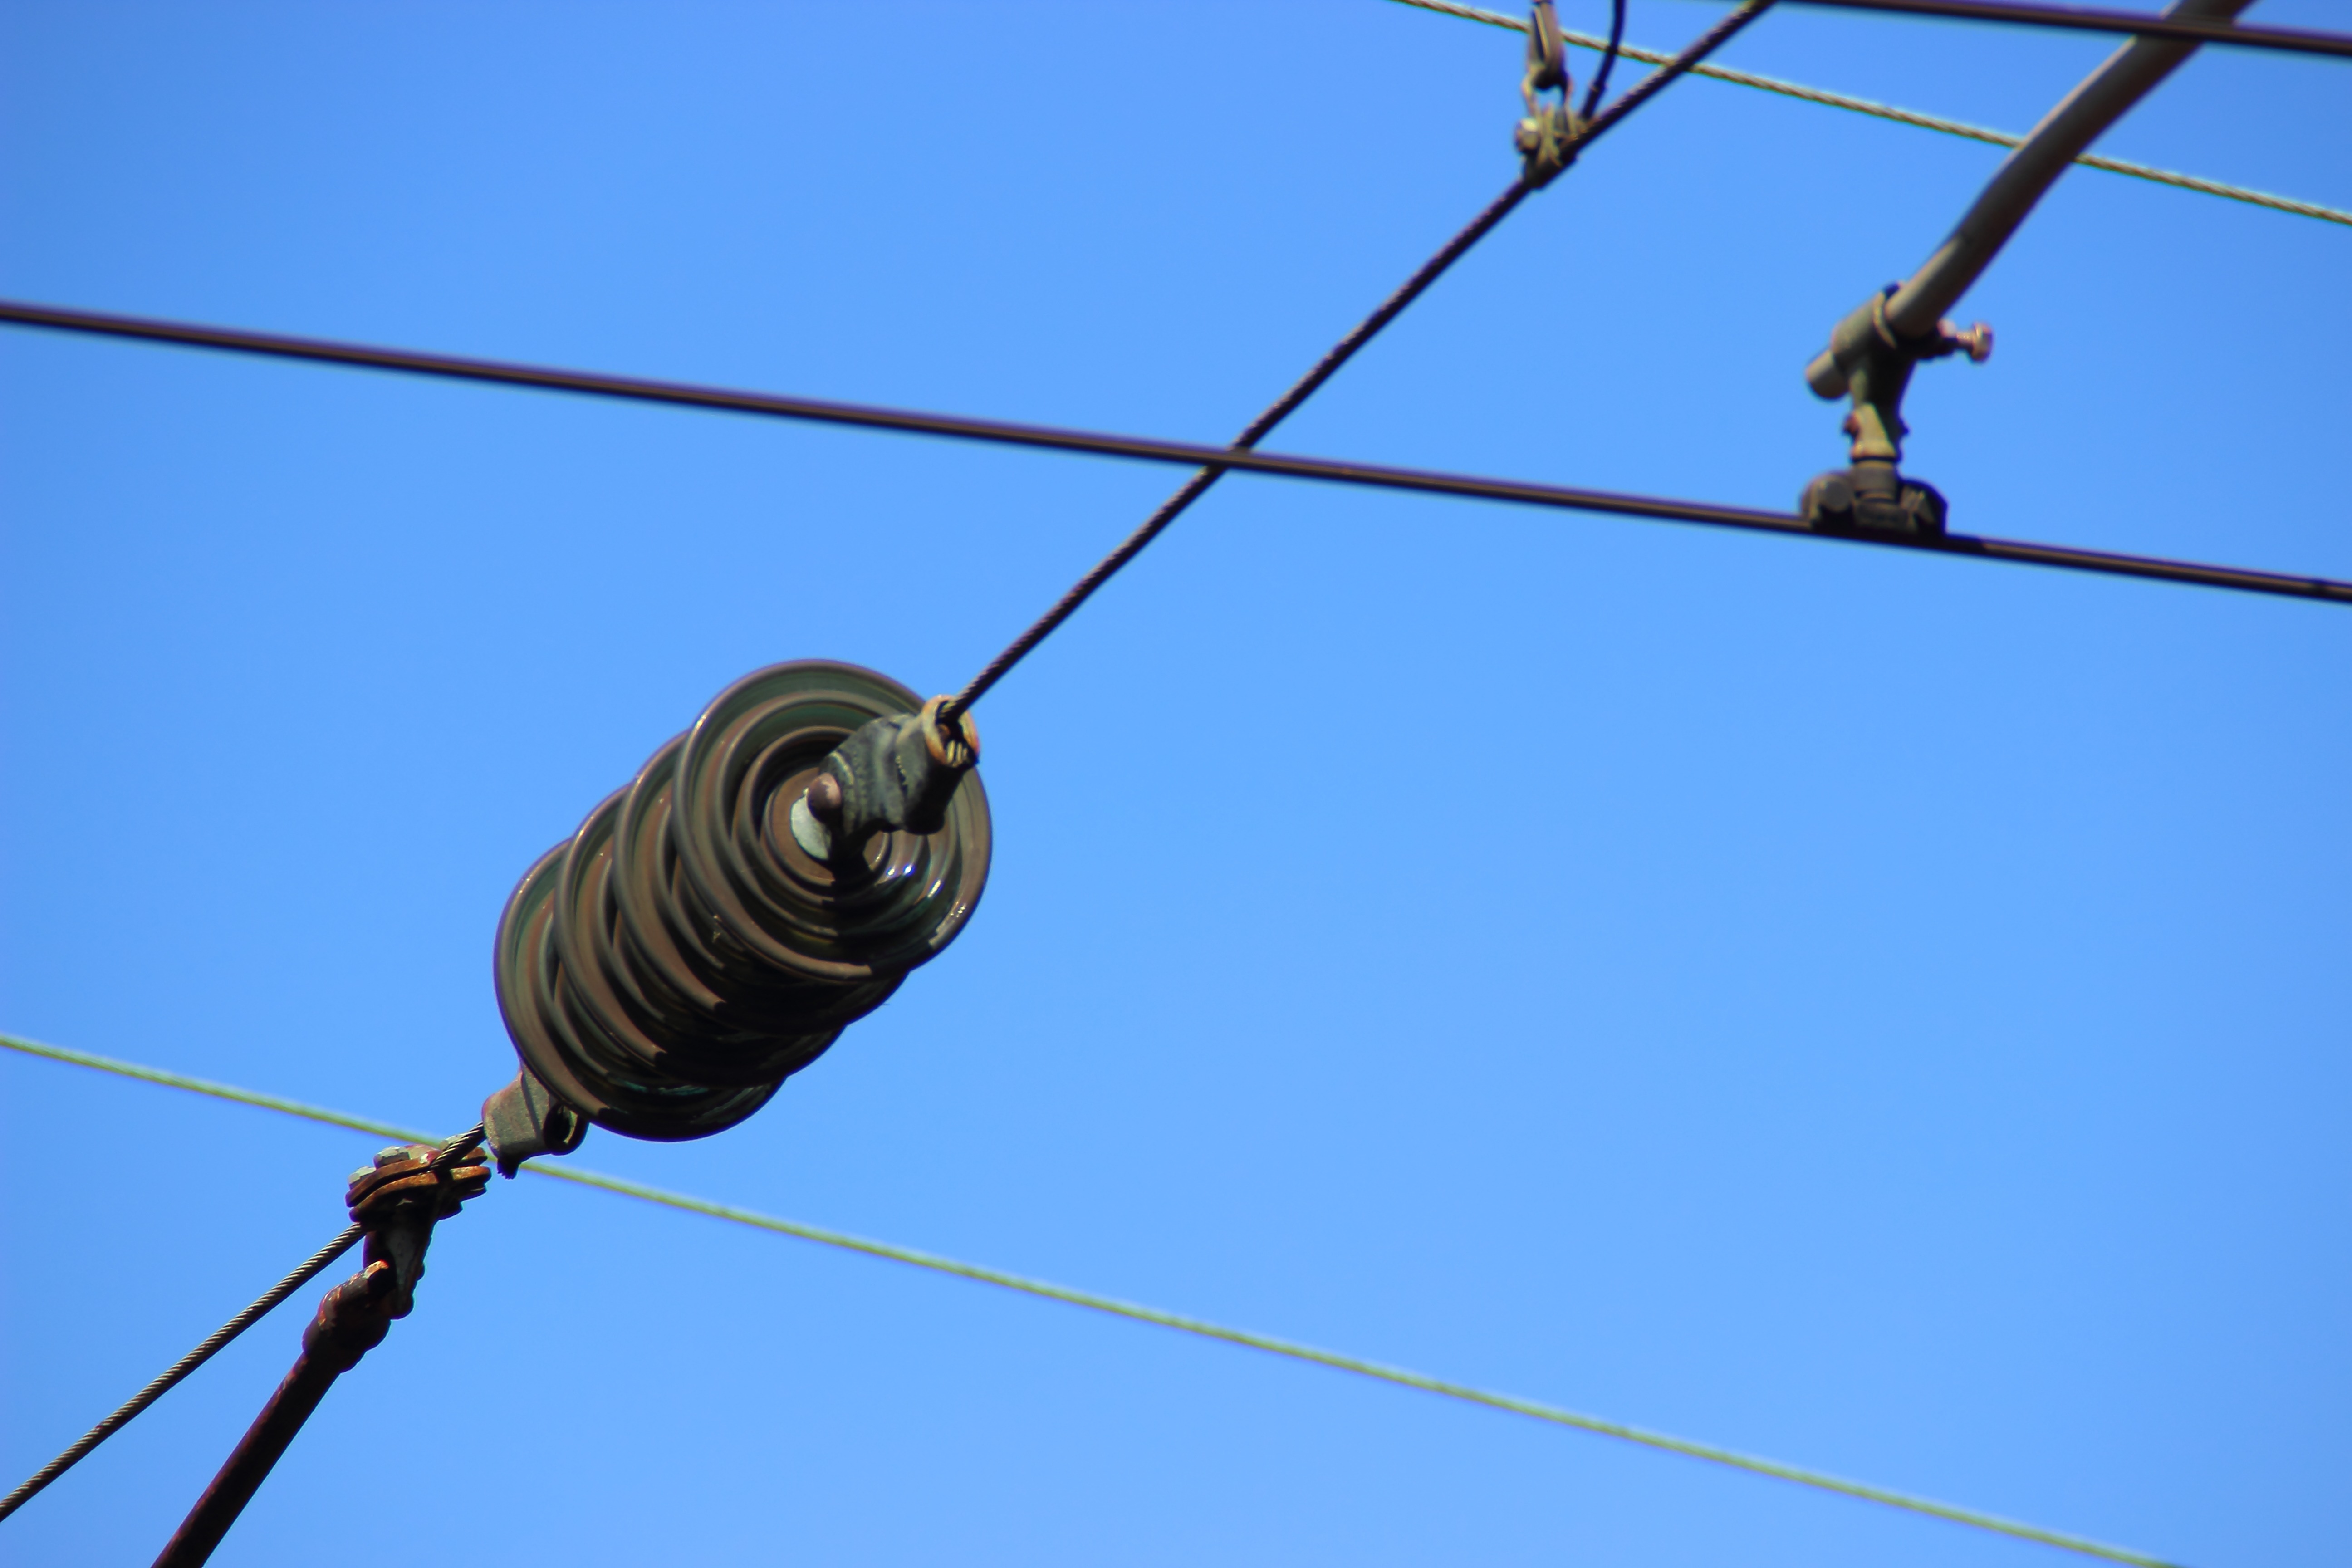
technology, railway, train, wire, transport, line, mast, signal, blue, street light, isolation, electricity, lighting, close up, light fixture, catenary, electrical supply, electronics accessory, overhead power line